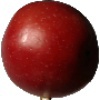
Label: braeburn_apple